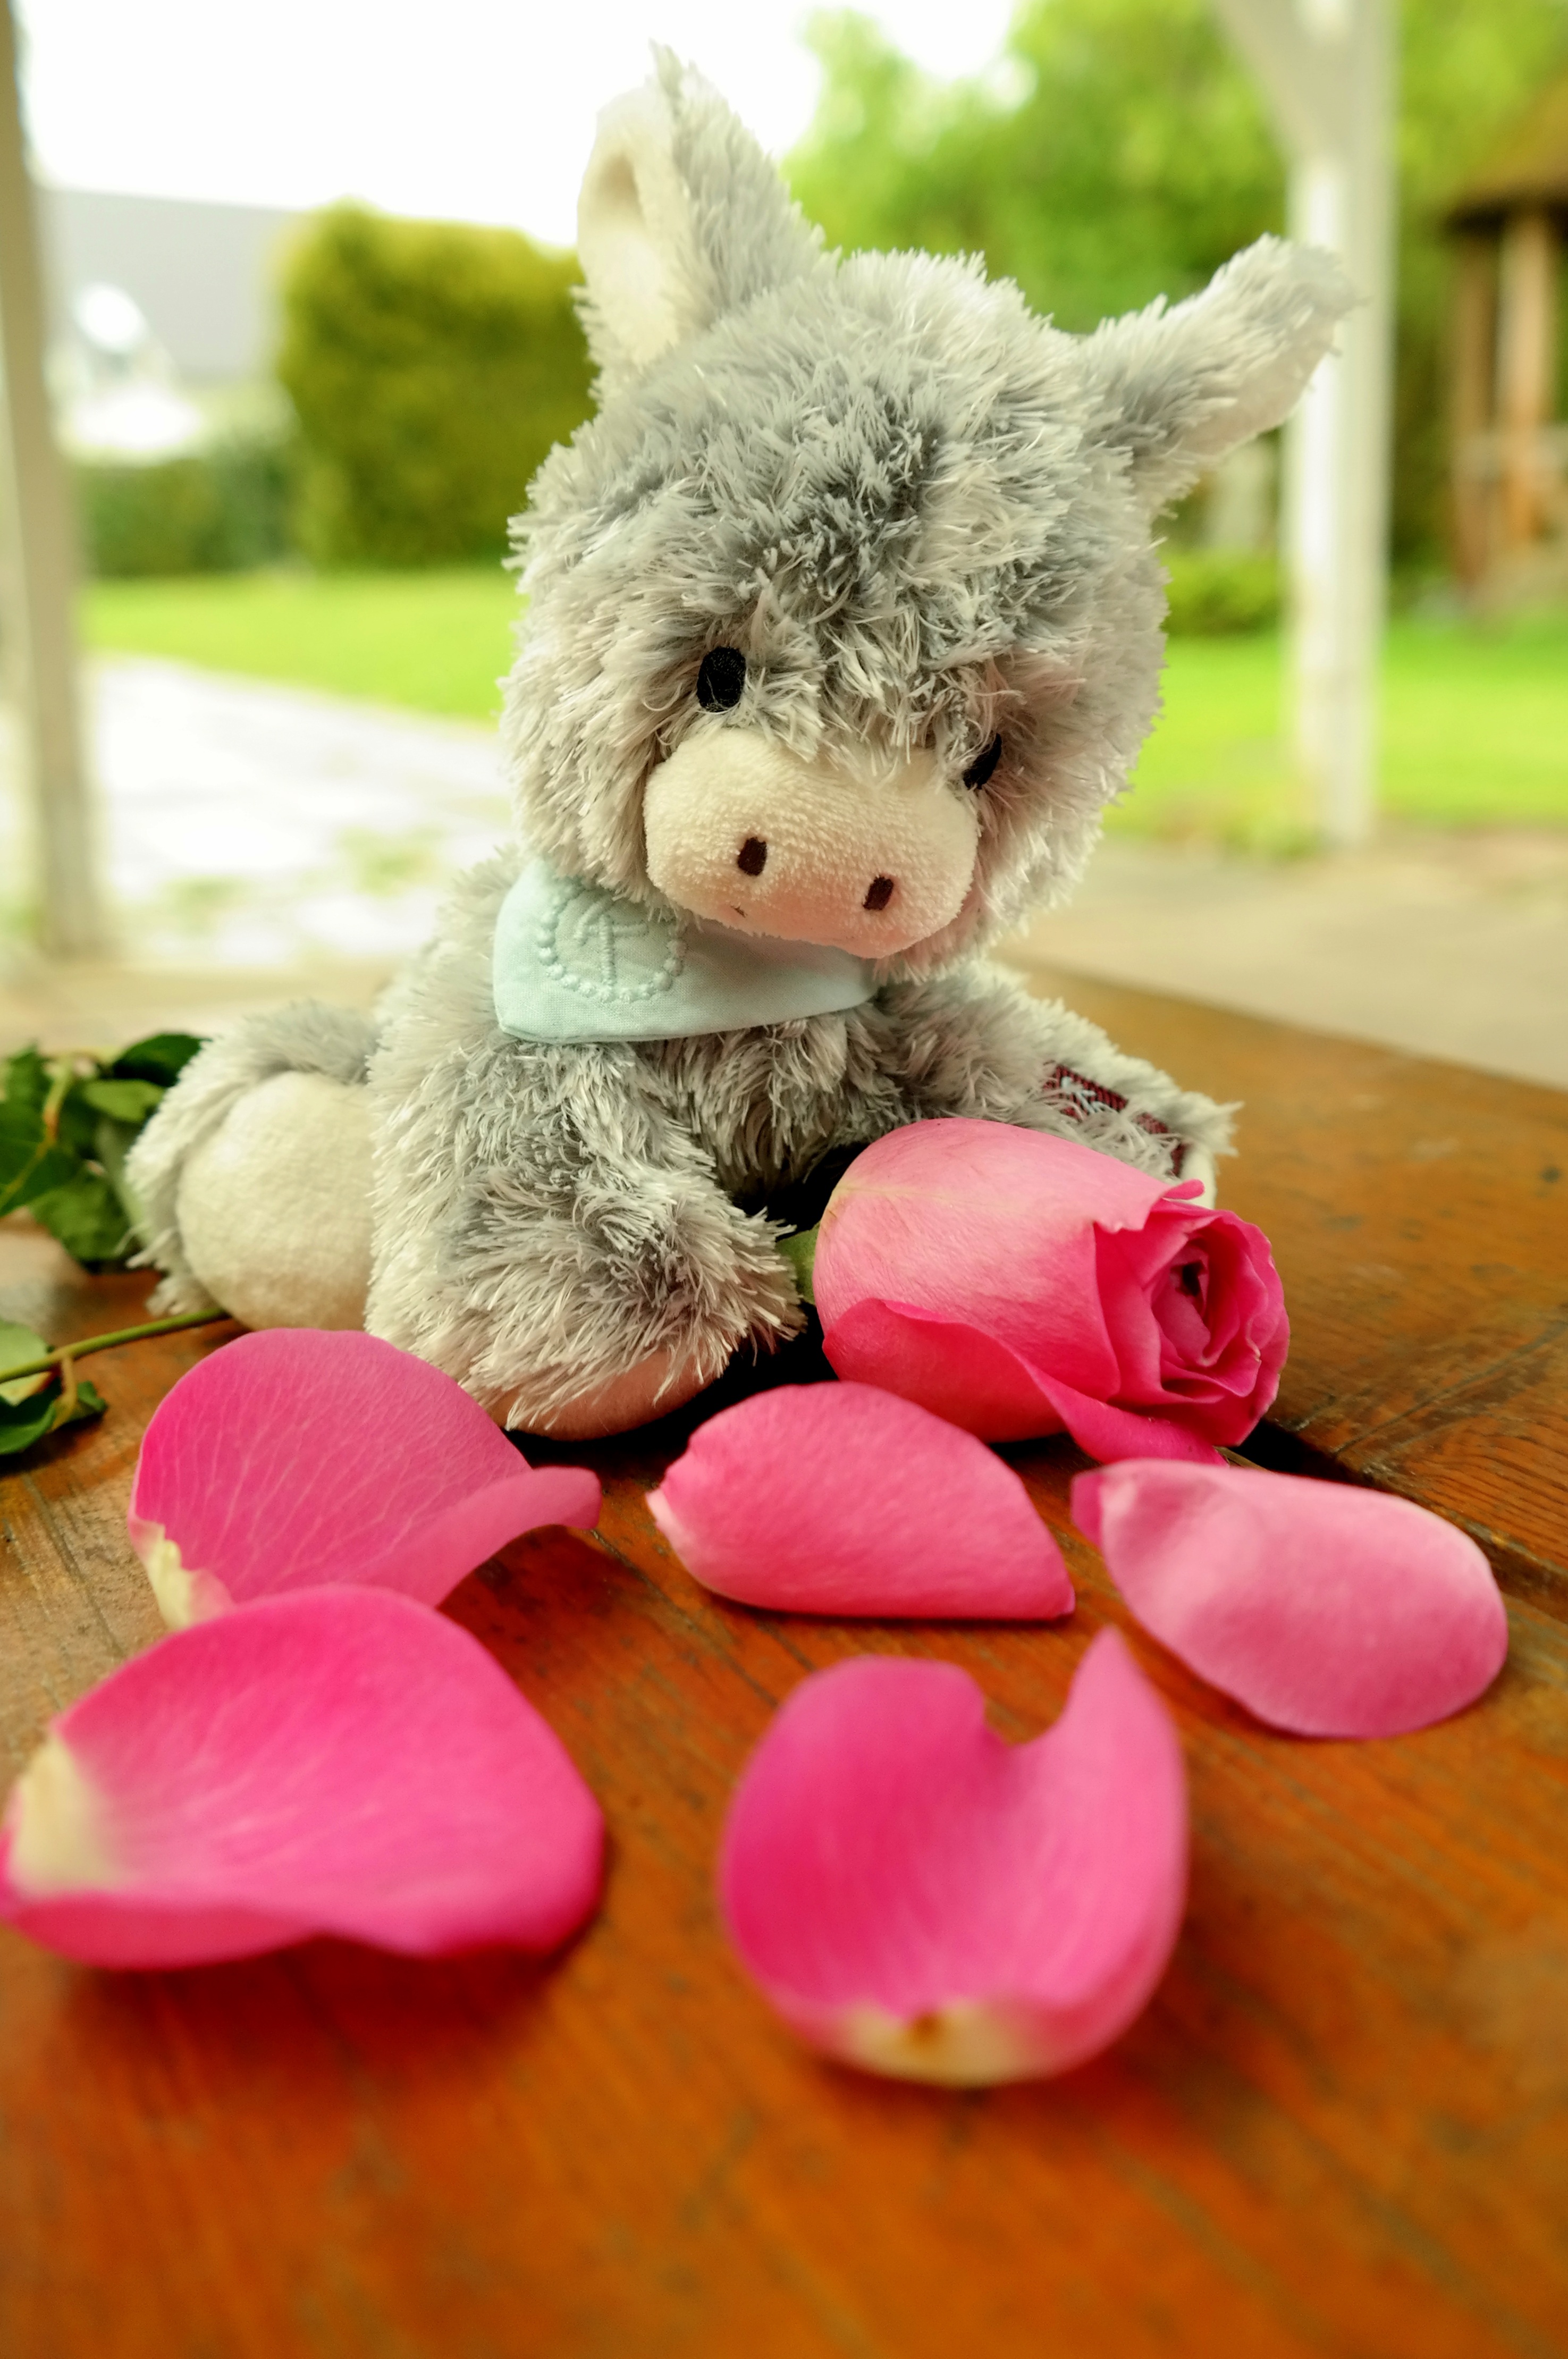
cute, rose, color, romantic, pink, toy, flowers, teddy bear, donkey, plush, stuffed animal, emotion, feelings, rose bloom, soft toy, stuffed toy